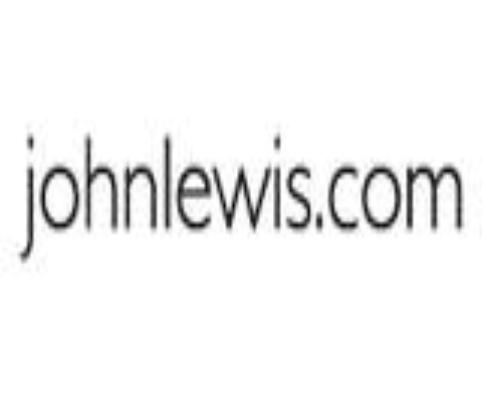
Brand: John Lewis
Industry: Others